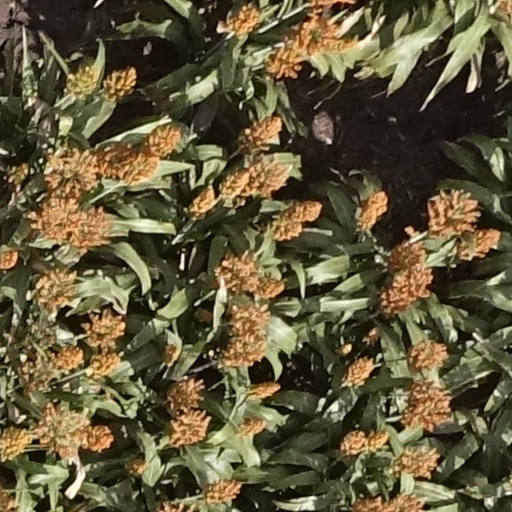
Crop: sorghum